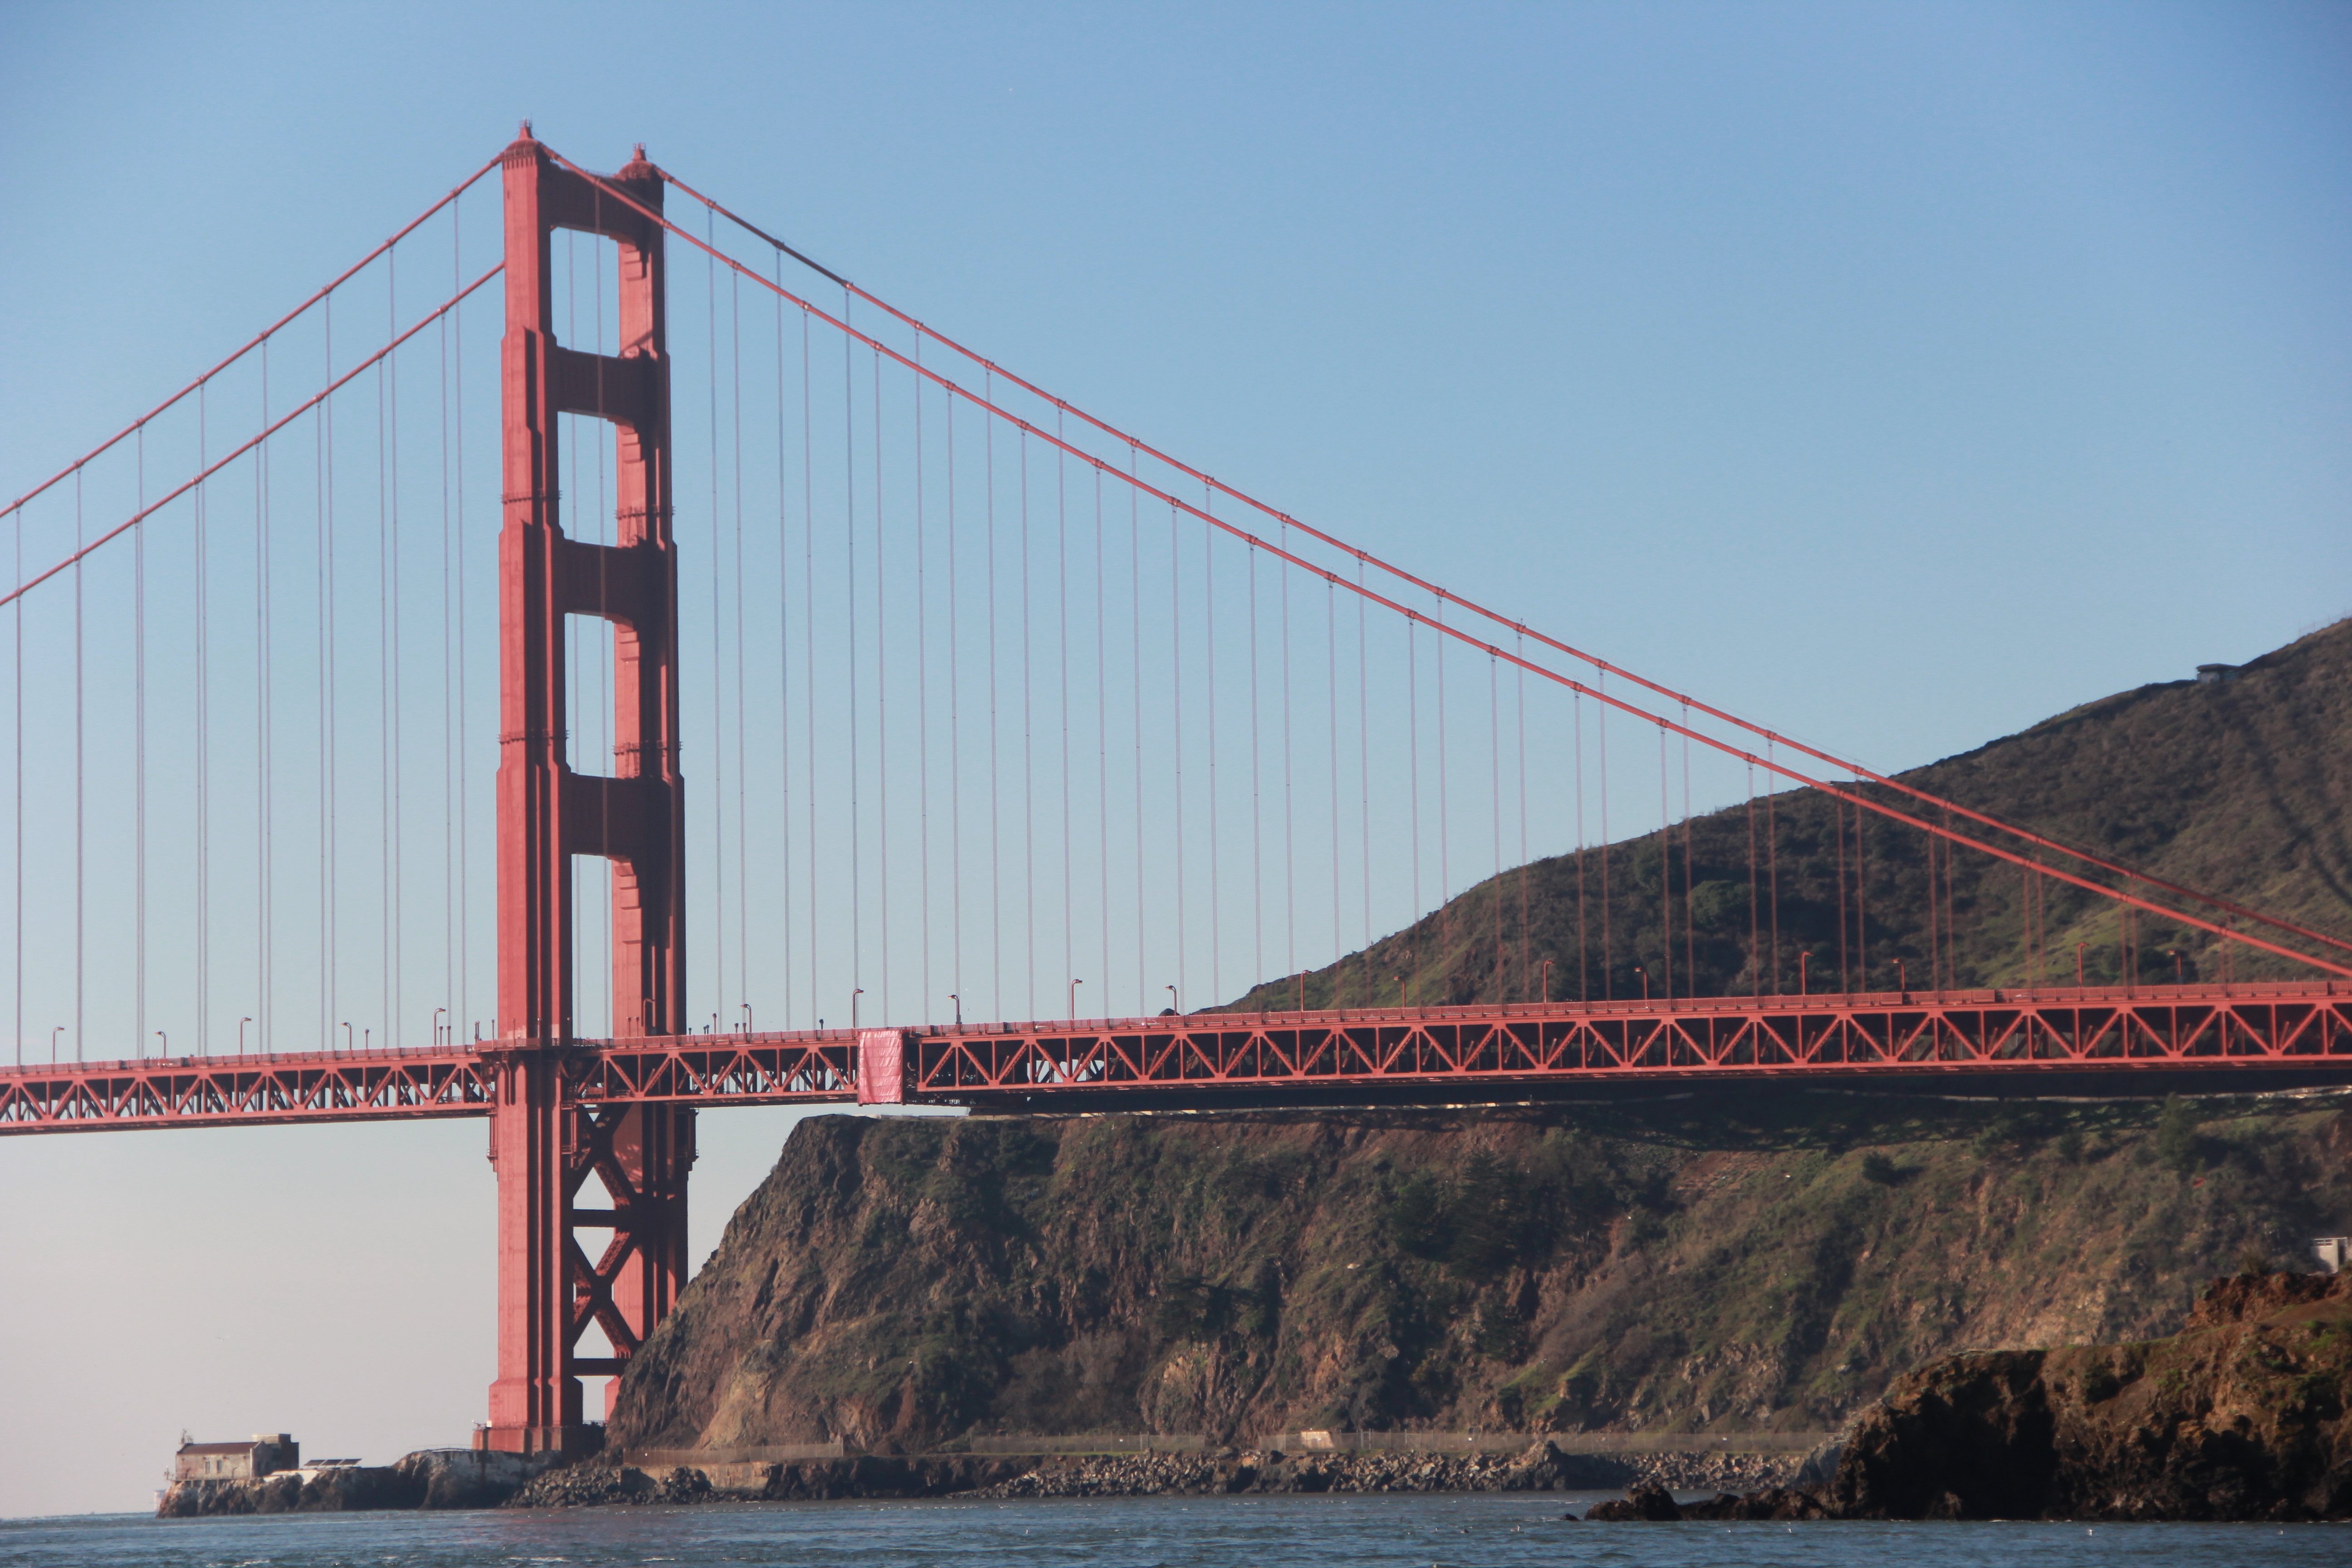
landscape, water, structure, bridge, cable, golden gate bridge, san francisco, suspension bridge, bay, landmark, california, pacific, marin, cable stayed bridge, nonbuilding structure